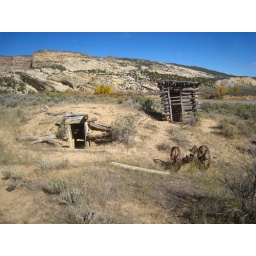
Ruins of outhouse (right) and home buried in ground (left) in Dinosaur National Monument